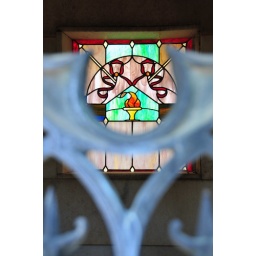
Stained glass window inside a mausoleum seen through the mausoleum gate at Oakland Cemetry in Atlanta